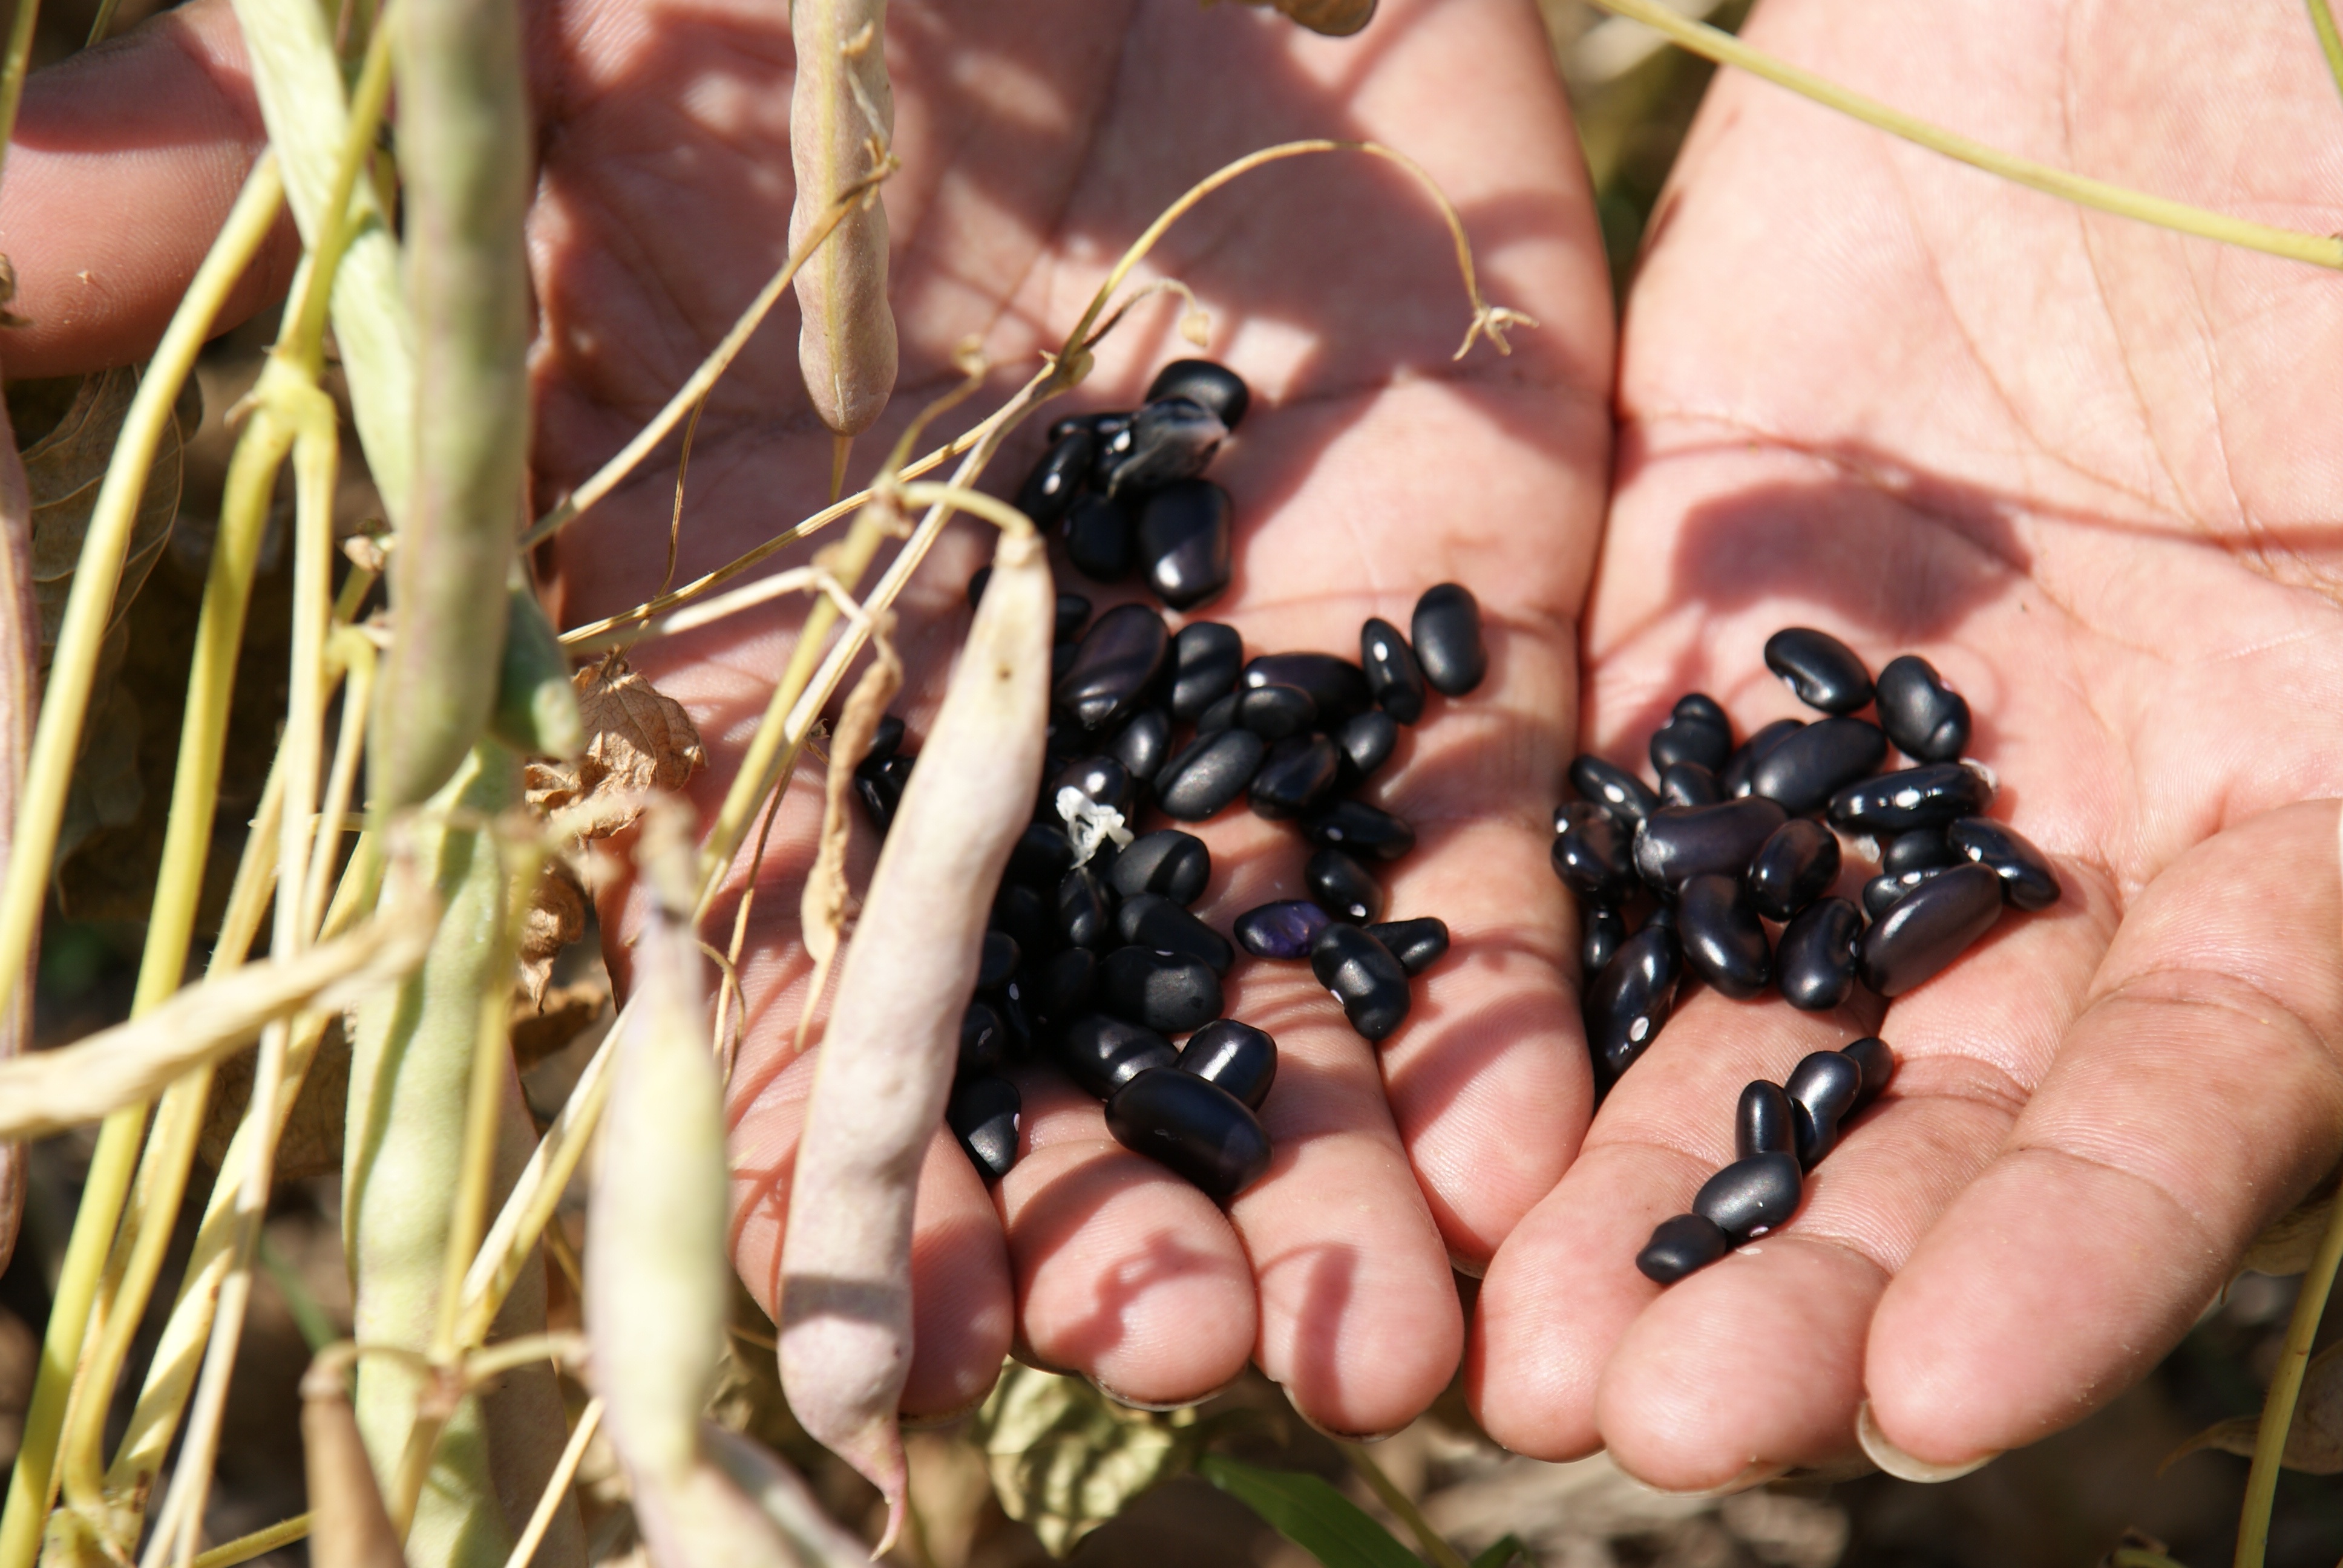
branch, plant, fruit, leaf, flower, food, produce, crop, insect, agriculture, hands, beans, macro photography, flowering plant, soy, land plant, sheath